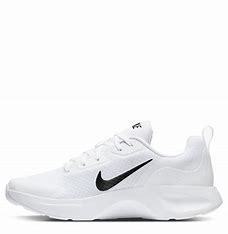
Brand: Nike
Model: Wearallday